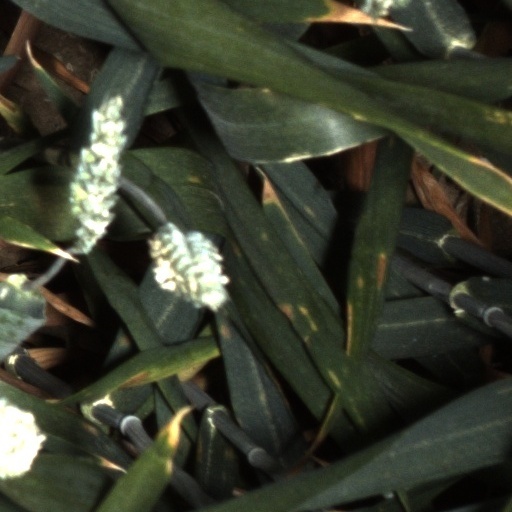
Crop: wheat